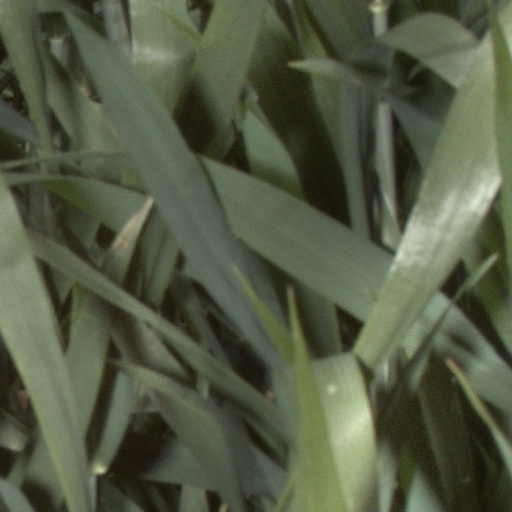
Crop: wheat